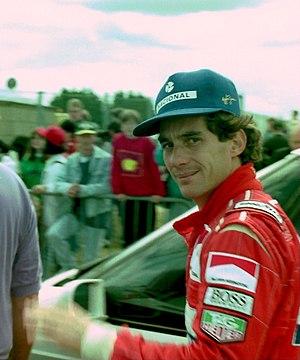
Ayrton Senna da Silva, généralement appelé simplement Ayrton Senna, est un pilote automobile brésilien, né le 21 mars 1960 à São Paulo et mort le 1ᵉʳ mai 1994 à Bologne, à la suite d'un accident lors du Grand Prix de Saint-Marin. Idole au Brésil où son statut a dépassé celui de champion sportif, il est considéré comme l'un des plus grands pilotes de l'histoire de la Formule 1 dont il remporte le titre de champion du monde à trois reprises, en 1988, 1990 et 1991, gagnant 41 Grands Prix et réalisant 65 pole positions durant les onze saisons qu'il a disputées.